Devdas (2002 Hindi film)

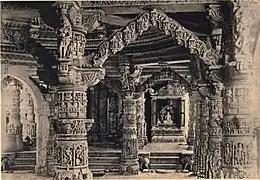
Nitin Chandrakant Desai was inspired from the Dilwara Temples (pictured) to build Chandramukhi's brothel.

Desai started building the sets in August 2000—two months before the shooting began—and finished in May 2001 in Film City, a film studio complex in Mumbai. For representing an aristocratic family, he was predominantly used the colors yellow and green for Devdas' no-walls in-between house to make it a 1911 British-styled home, and used between 128 and 180 pillars (this was inconsistently reported), each high. The building had a total area of , and was constructed on a budget.